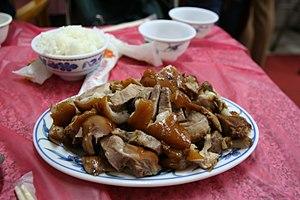
La cuisine de Taïwan reflète l'histoire de l’île. En plus de plats représentatifs de l'ethnie hoklo, on trouve des plats aborigènes, hakka et des dérivés locaux de la cuisine traditionnelle chinoise tels que la soupe de nouilles au bœuf.